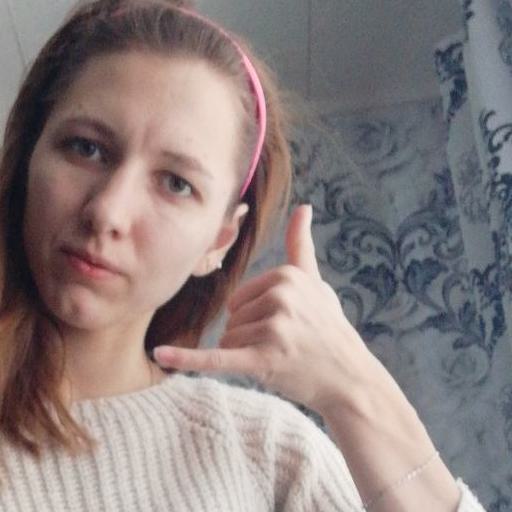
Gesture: call